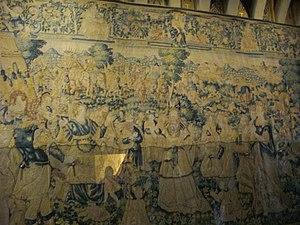
Vestibule du 2e étage du château de Chenonceau (Indre-et-Loire, France)